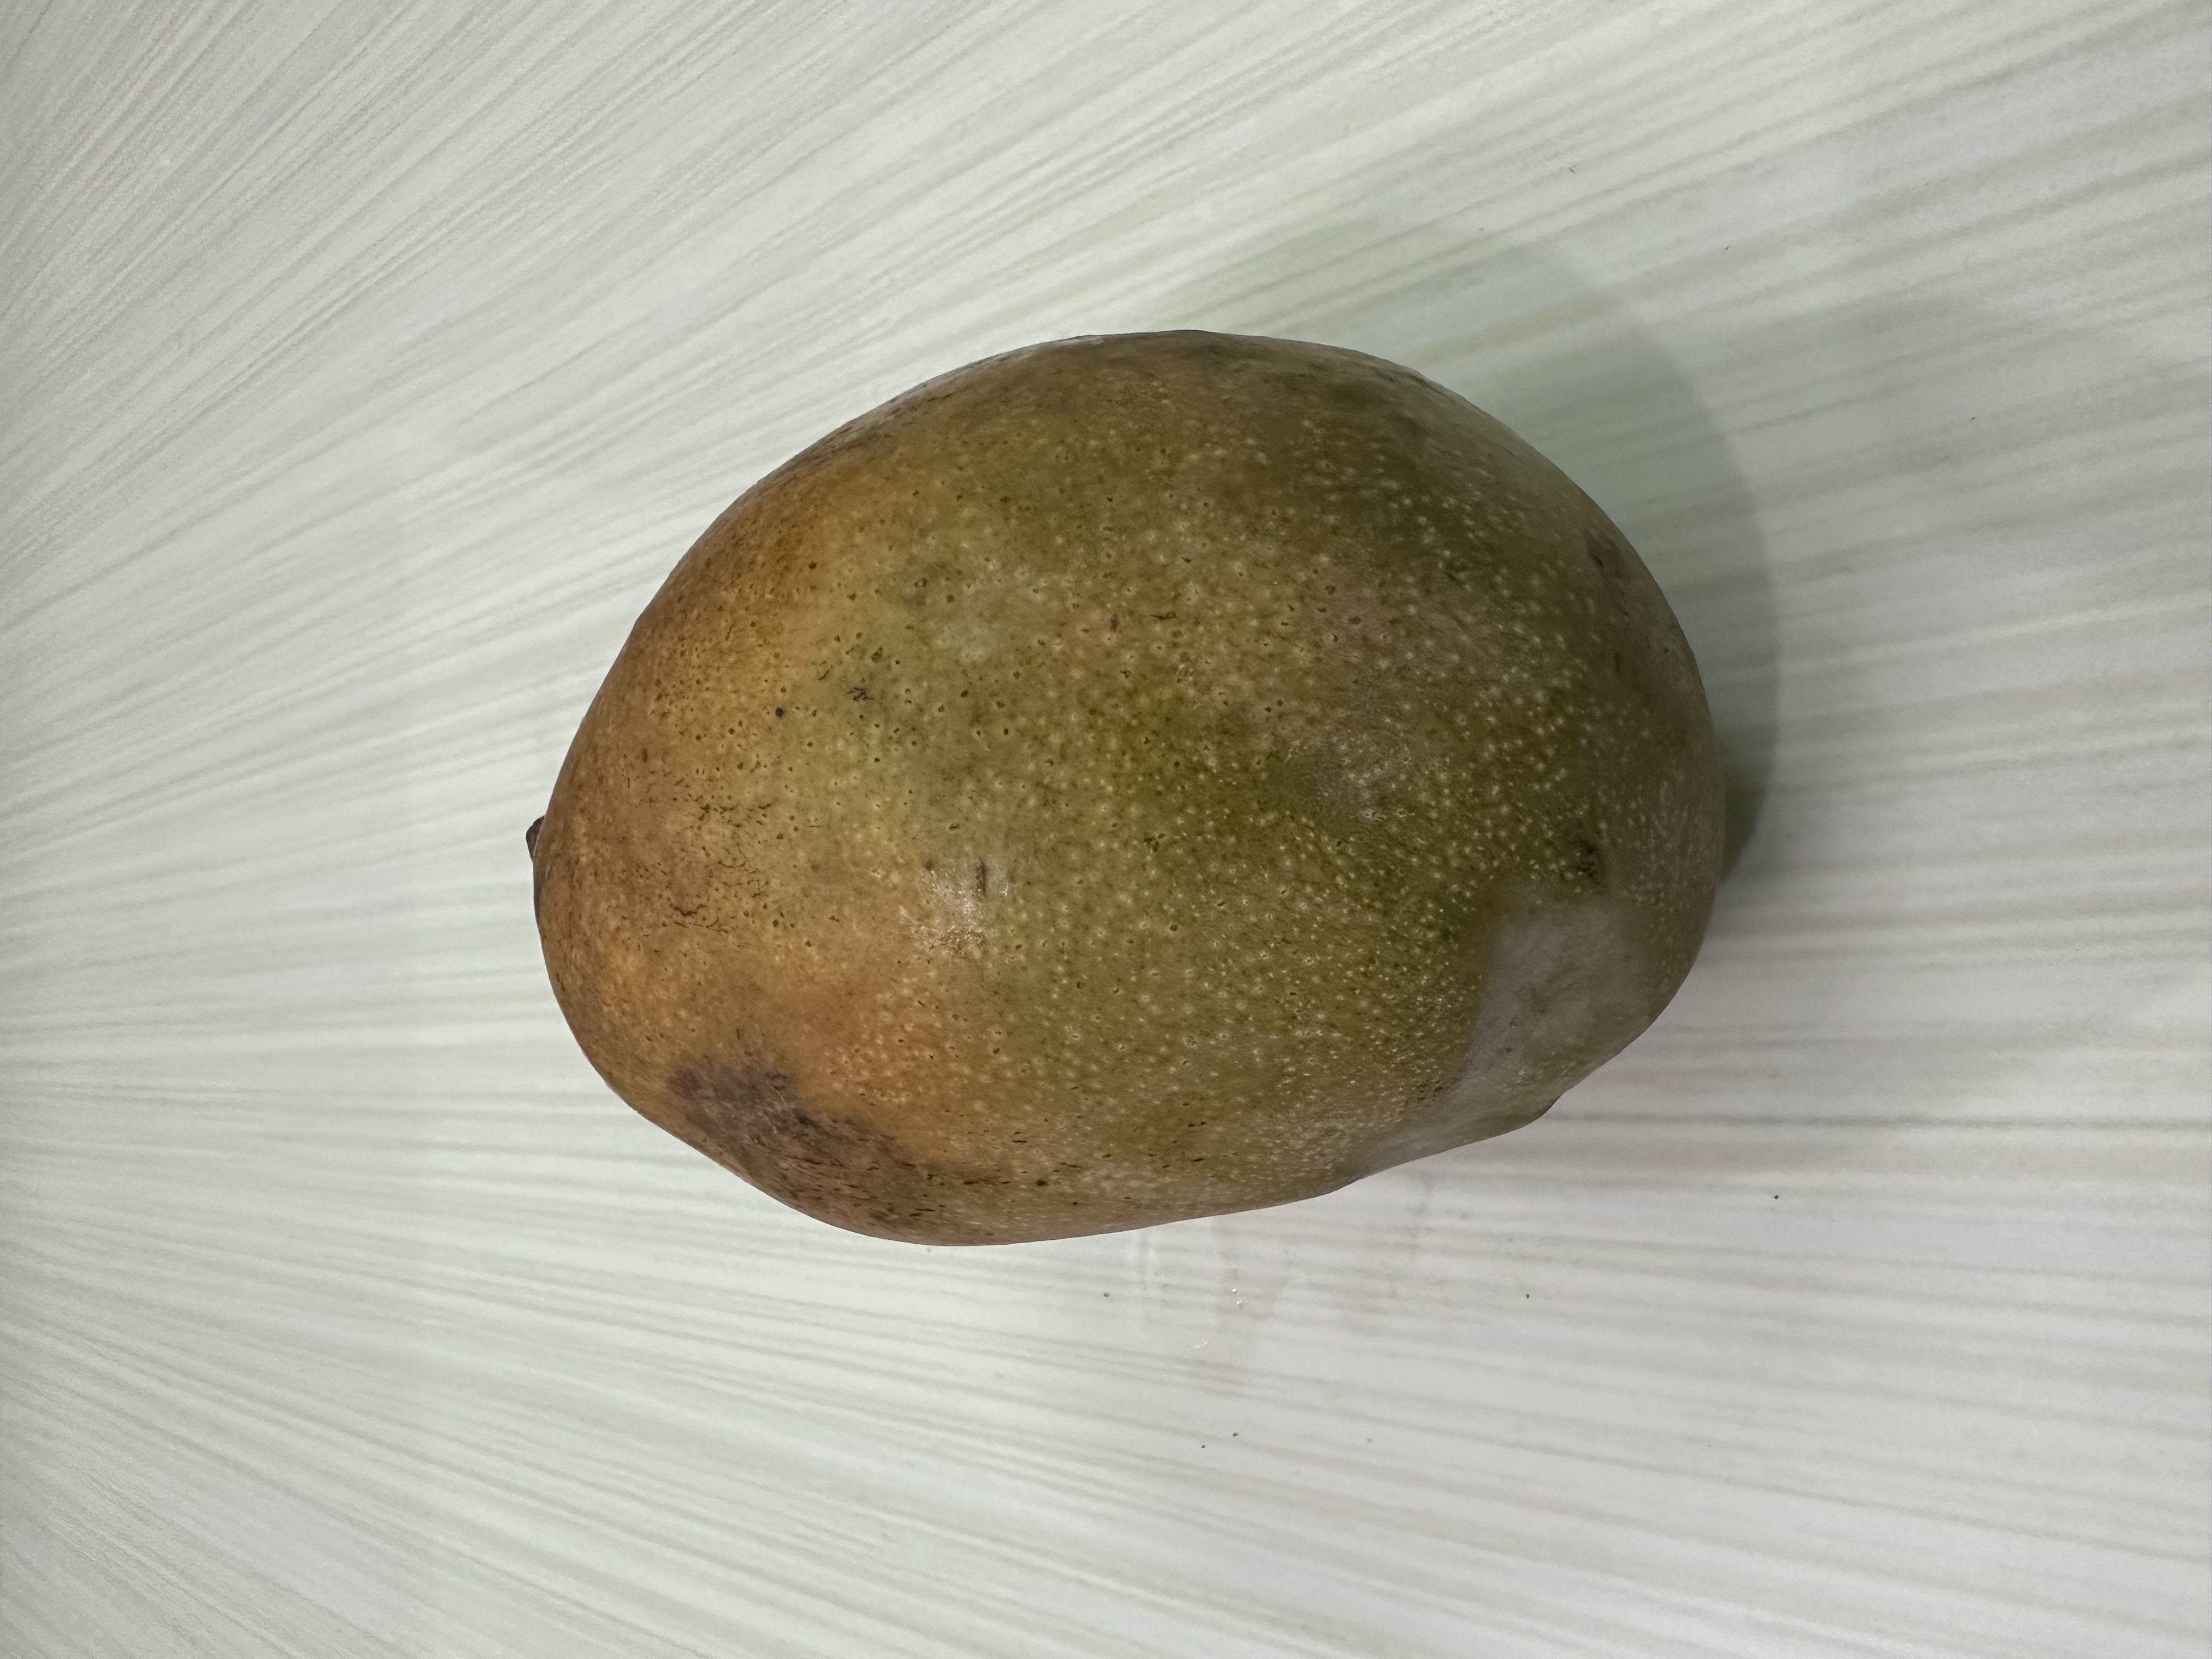
Mango variety: Bari-7